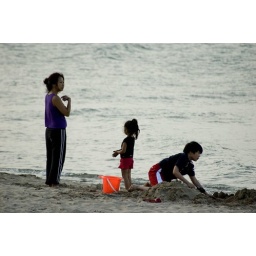
Despite the 48 degree (F) water temperature, the beach is the place to be on a warm April Sunday in Chicago.